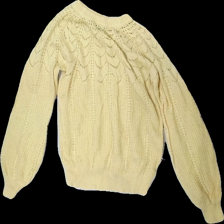
View: back
Type: Sweater
Category: Ladies
Brand: Kappahl
Colors: Beige
Material: 51% Acryl 49% Nylon
Cut: Regular
Season: All
Price range: 50-100
Recommended usage: Reuse
Description: yellow knitted sweater